Mercedes-Benz W126

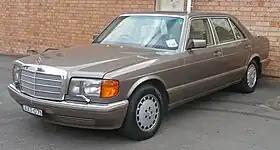

The Mercedes-Benz W126 is a series of passenger cars made by Daimler-Benz AG. It was marketed as the second generation of the Mercedes-Benz S-Class, and manufactured in sedan/saloon (1979–1991) as well as coupé (1981–1990) models, succeeding the company's W116 range. Mercedes-Benz introduced the 2-door C126 coupé model, marketed as the SEC, in September 1981. This generation was the first S-Class to have separate chassis codes for standard and long wheelbases (W126 and V126) and for coupé (C126).